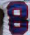
Number: 8